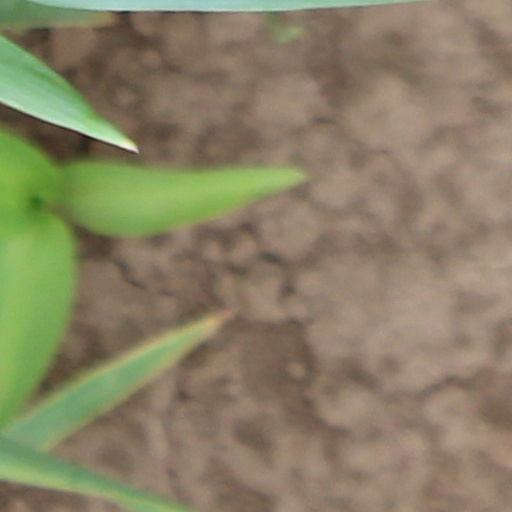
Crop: wheat